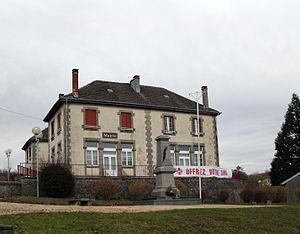
La mairie d'Uzemain
Uzemain est une commune française située dans le département des Vosges, en région Grand Est.